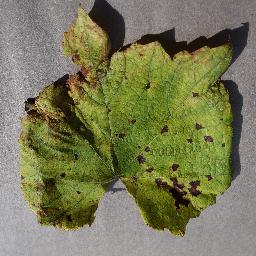
Label: Grape___Leaf_blight_(Isariopsis_Leaf_Spot)